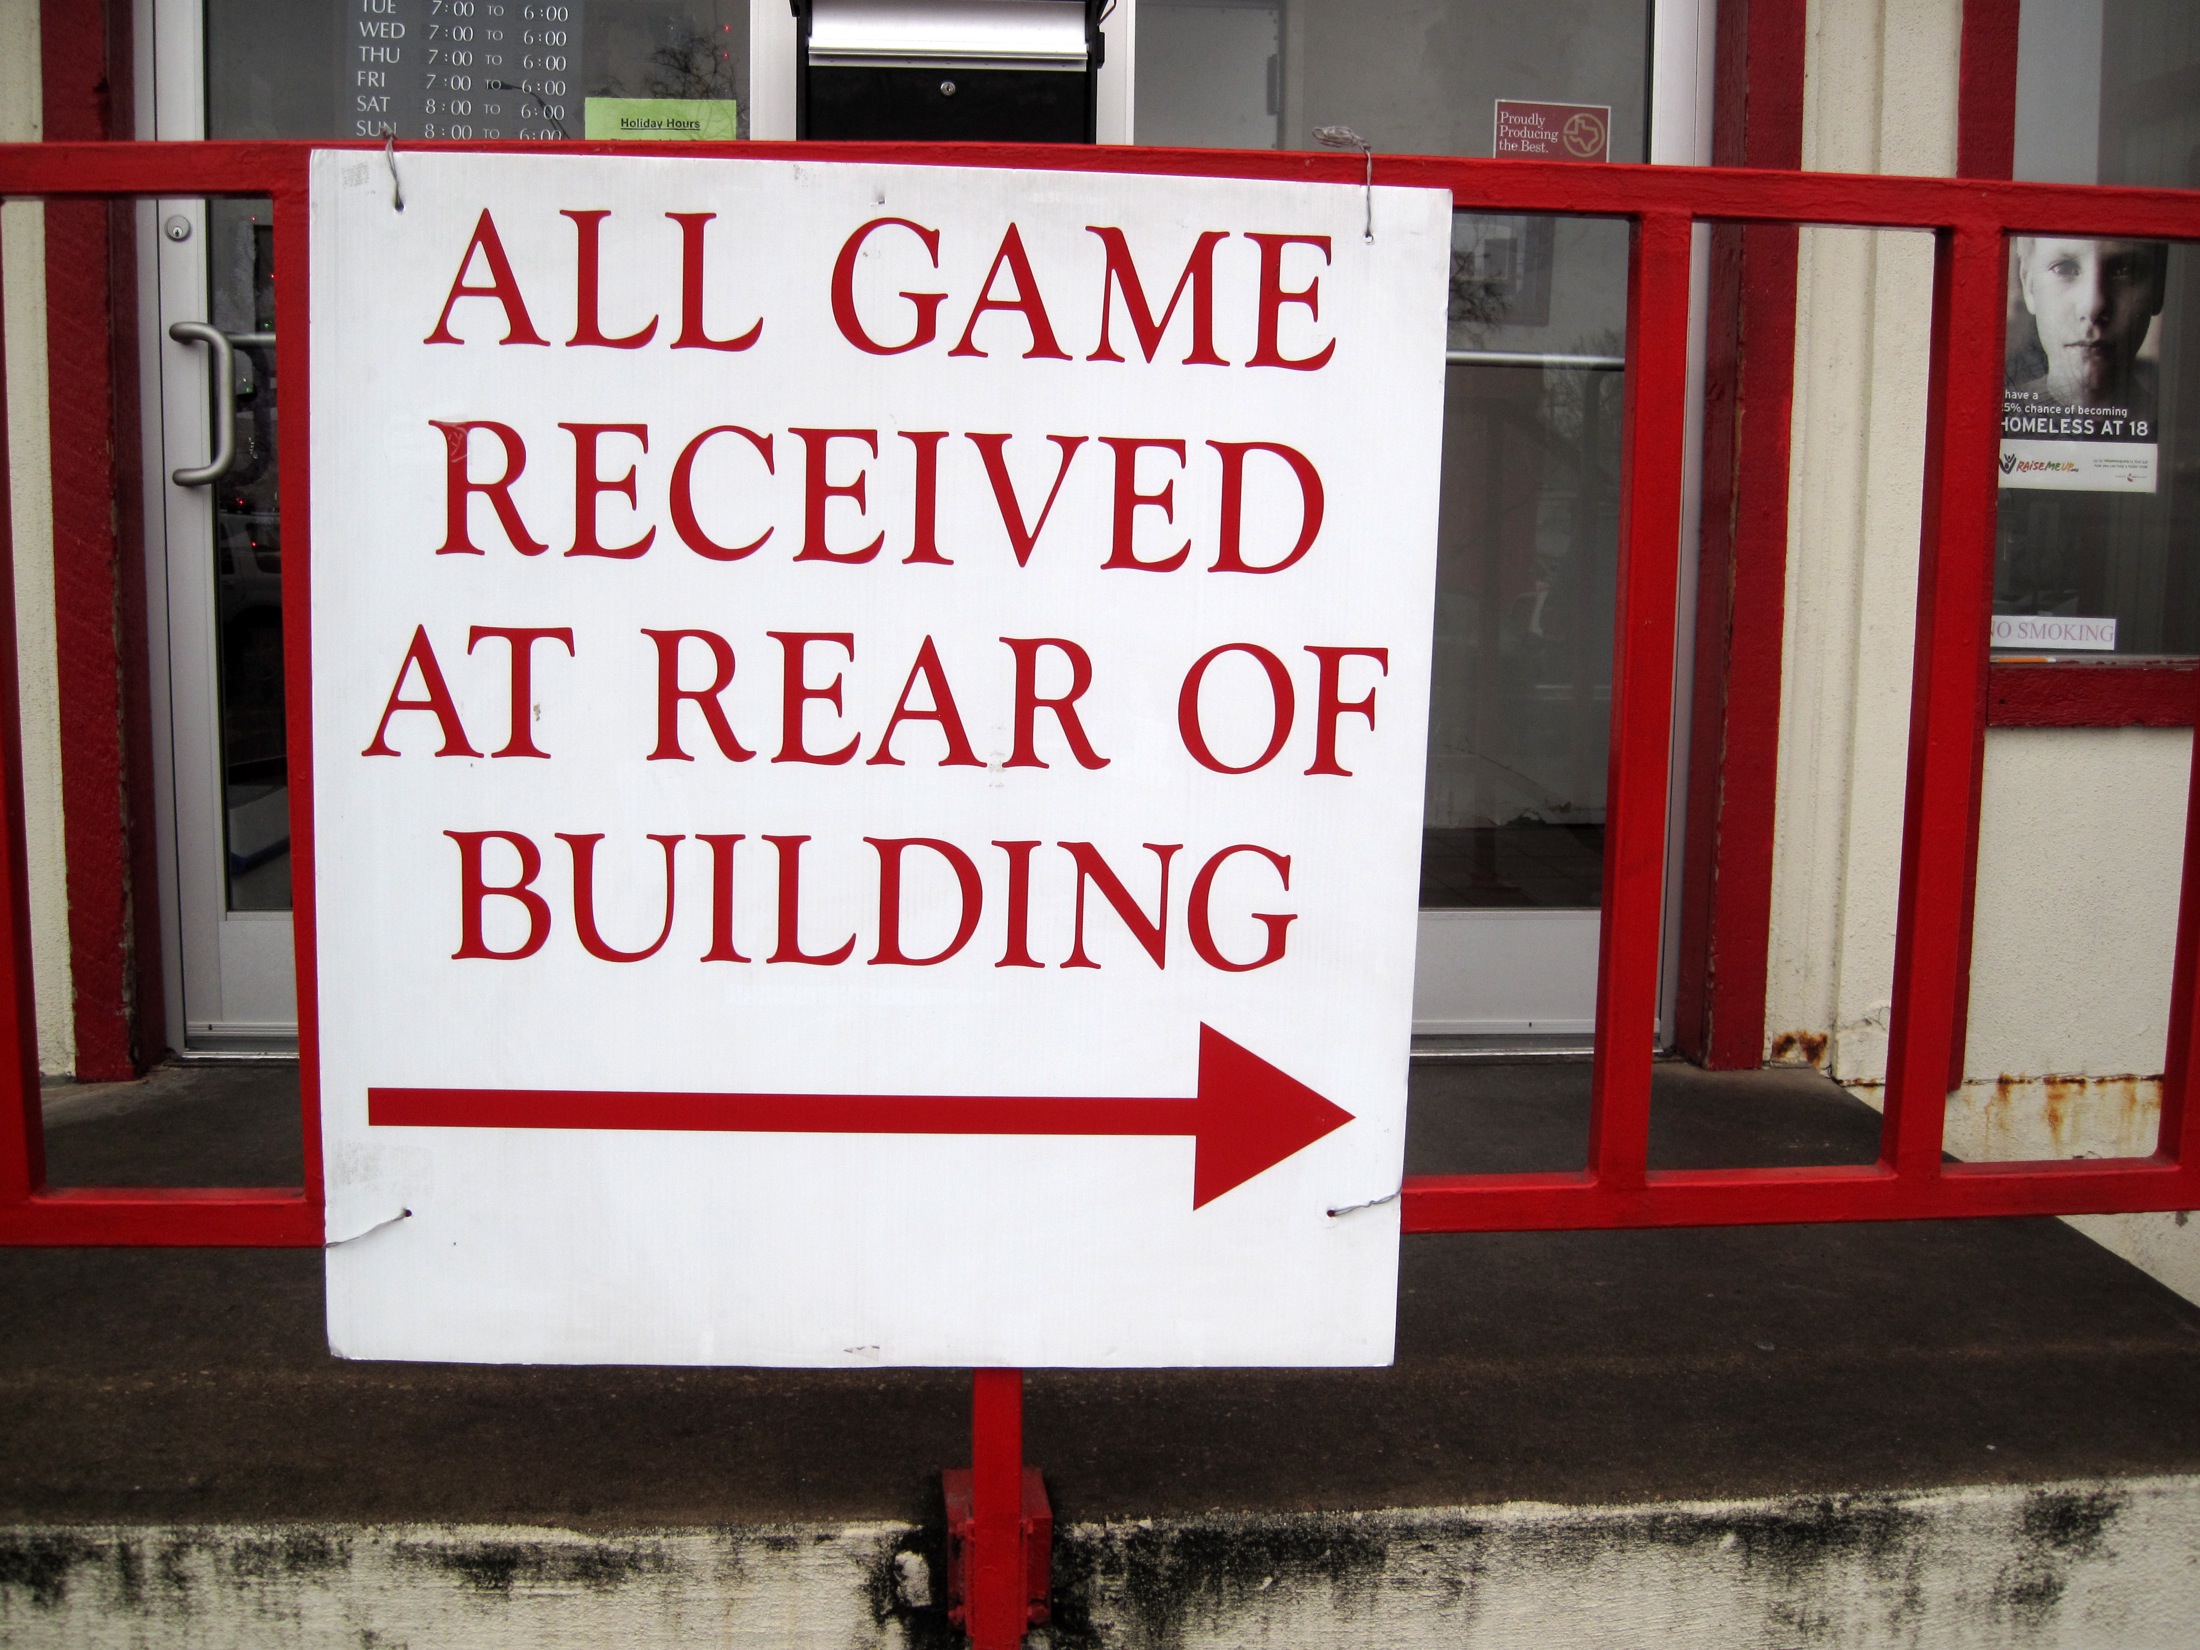
advertising, sign, red, signage, austin